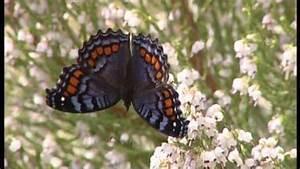
butterfly